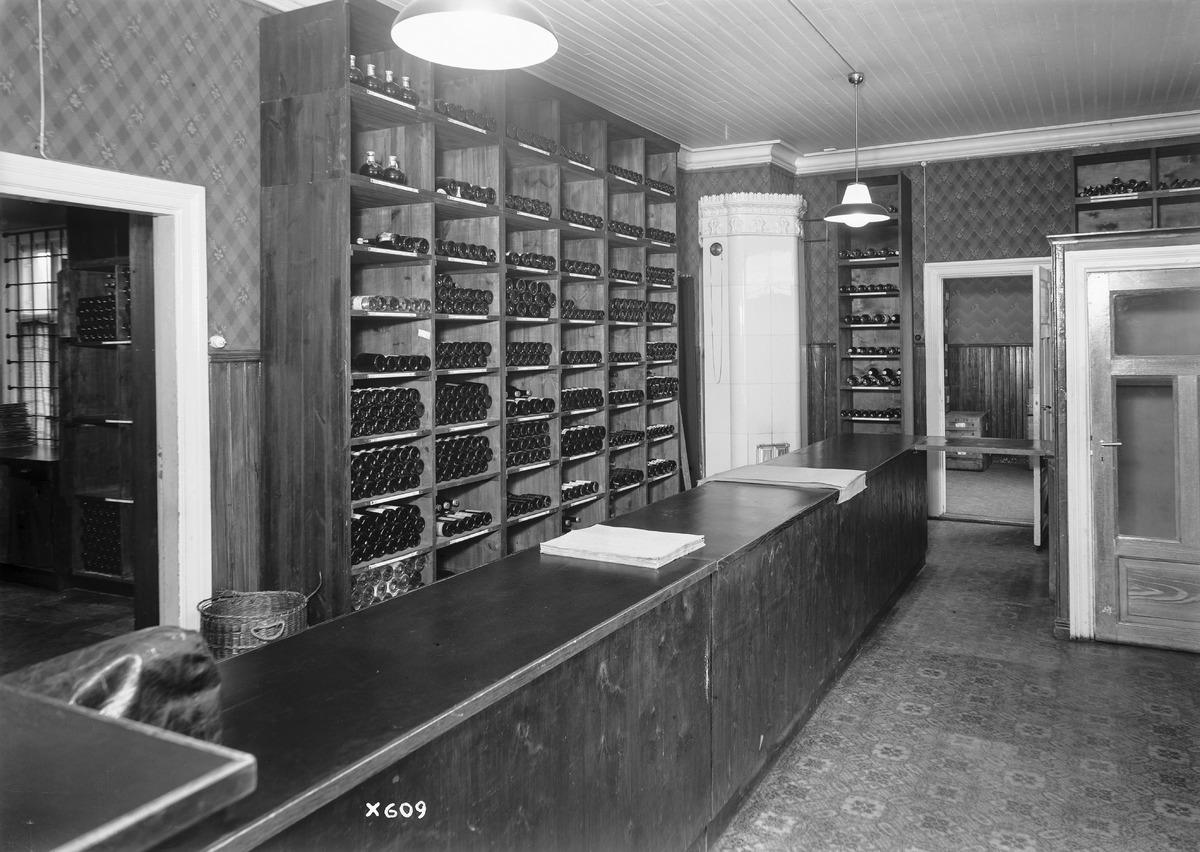
Oy Alkoholiliike Ab:n sivumyymälän sisätiloja
The interior of a branch store of Oy Alkoholiliike Ab
sisällön kuvaus: Oy Alkoholiliike Ab:n sivumyymälän sisätiloja 12.12.1935. content description: The interior of a branch store of Oy Alkoholiliike Ab (national alcoholic beverage retailing company) on December 12, 1935.
Vuosi: 1935
Paikka: , Suomi, Suomi
Aiheet: Oy Alkoholiliike Ab; sisäkuva; alkoholi; myymälät; alcohol; stores